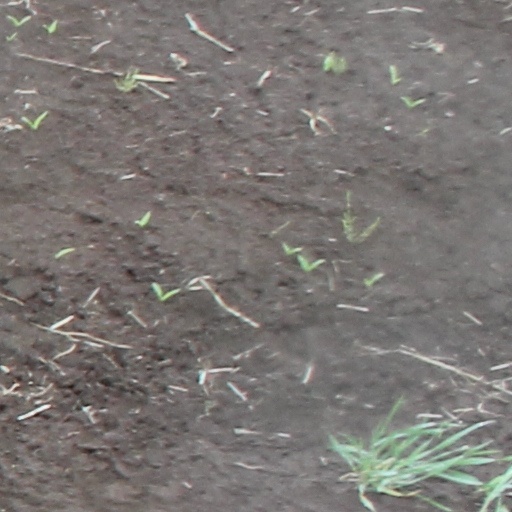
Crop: wheat